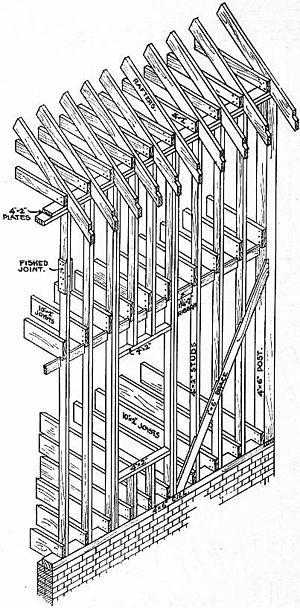
Le balloon frame est une technique de construction en bois, très répandue dans les plaines des États-Unis.